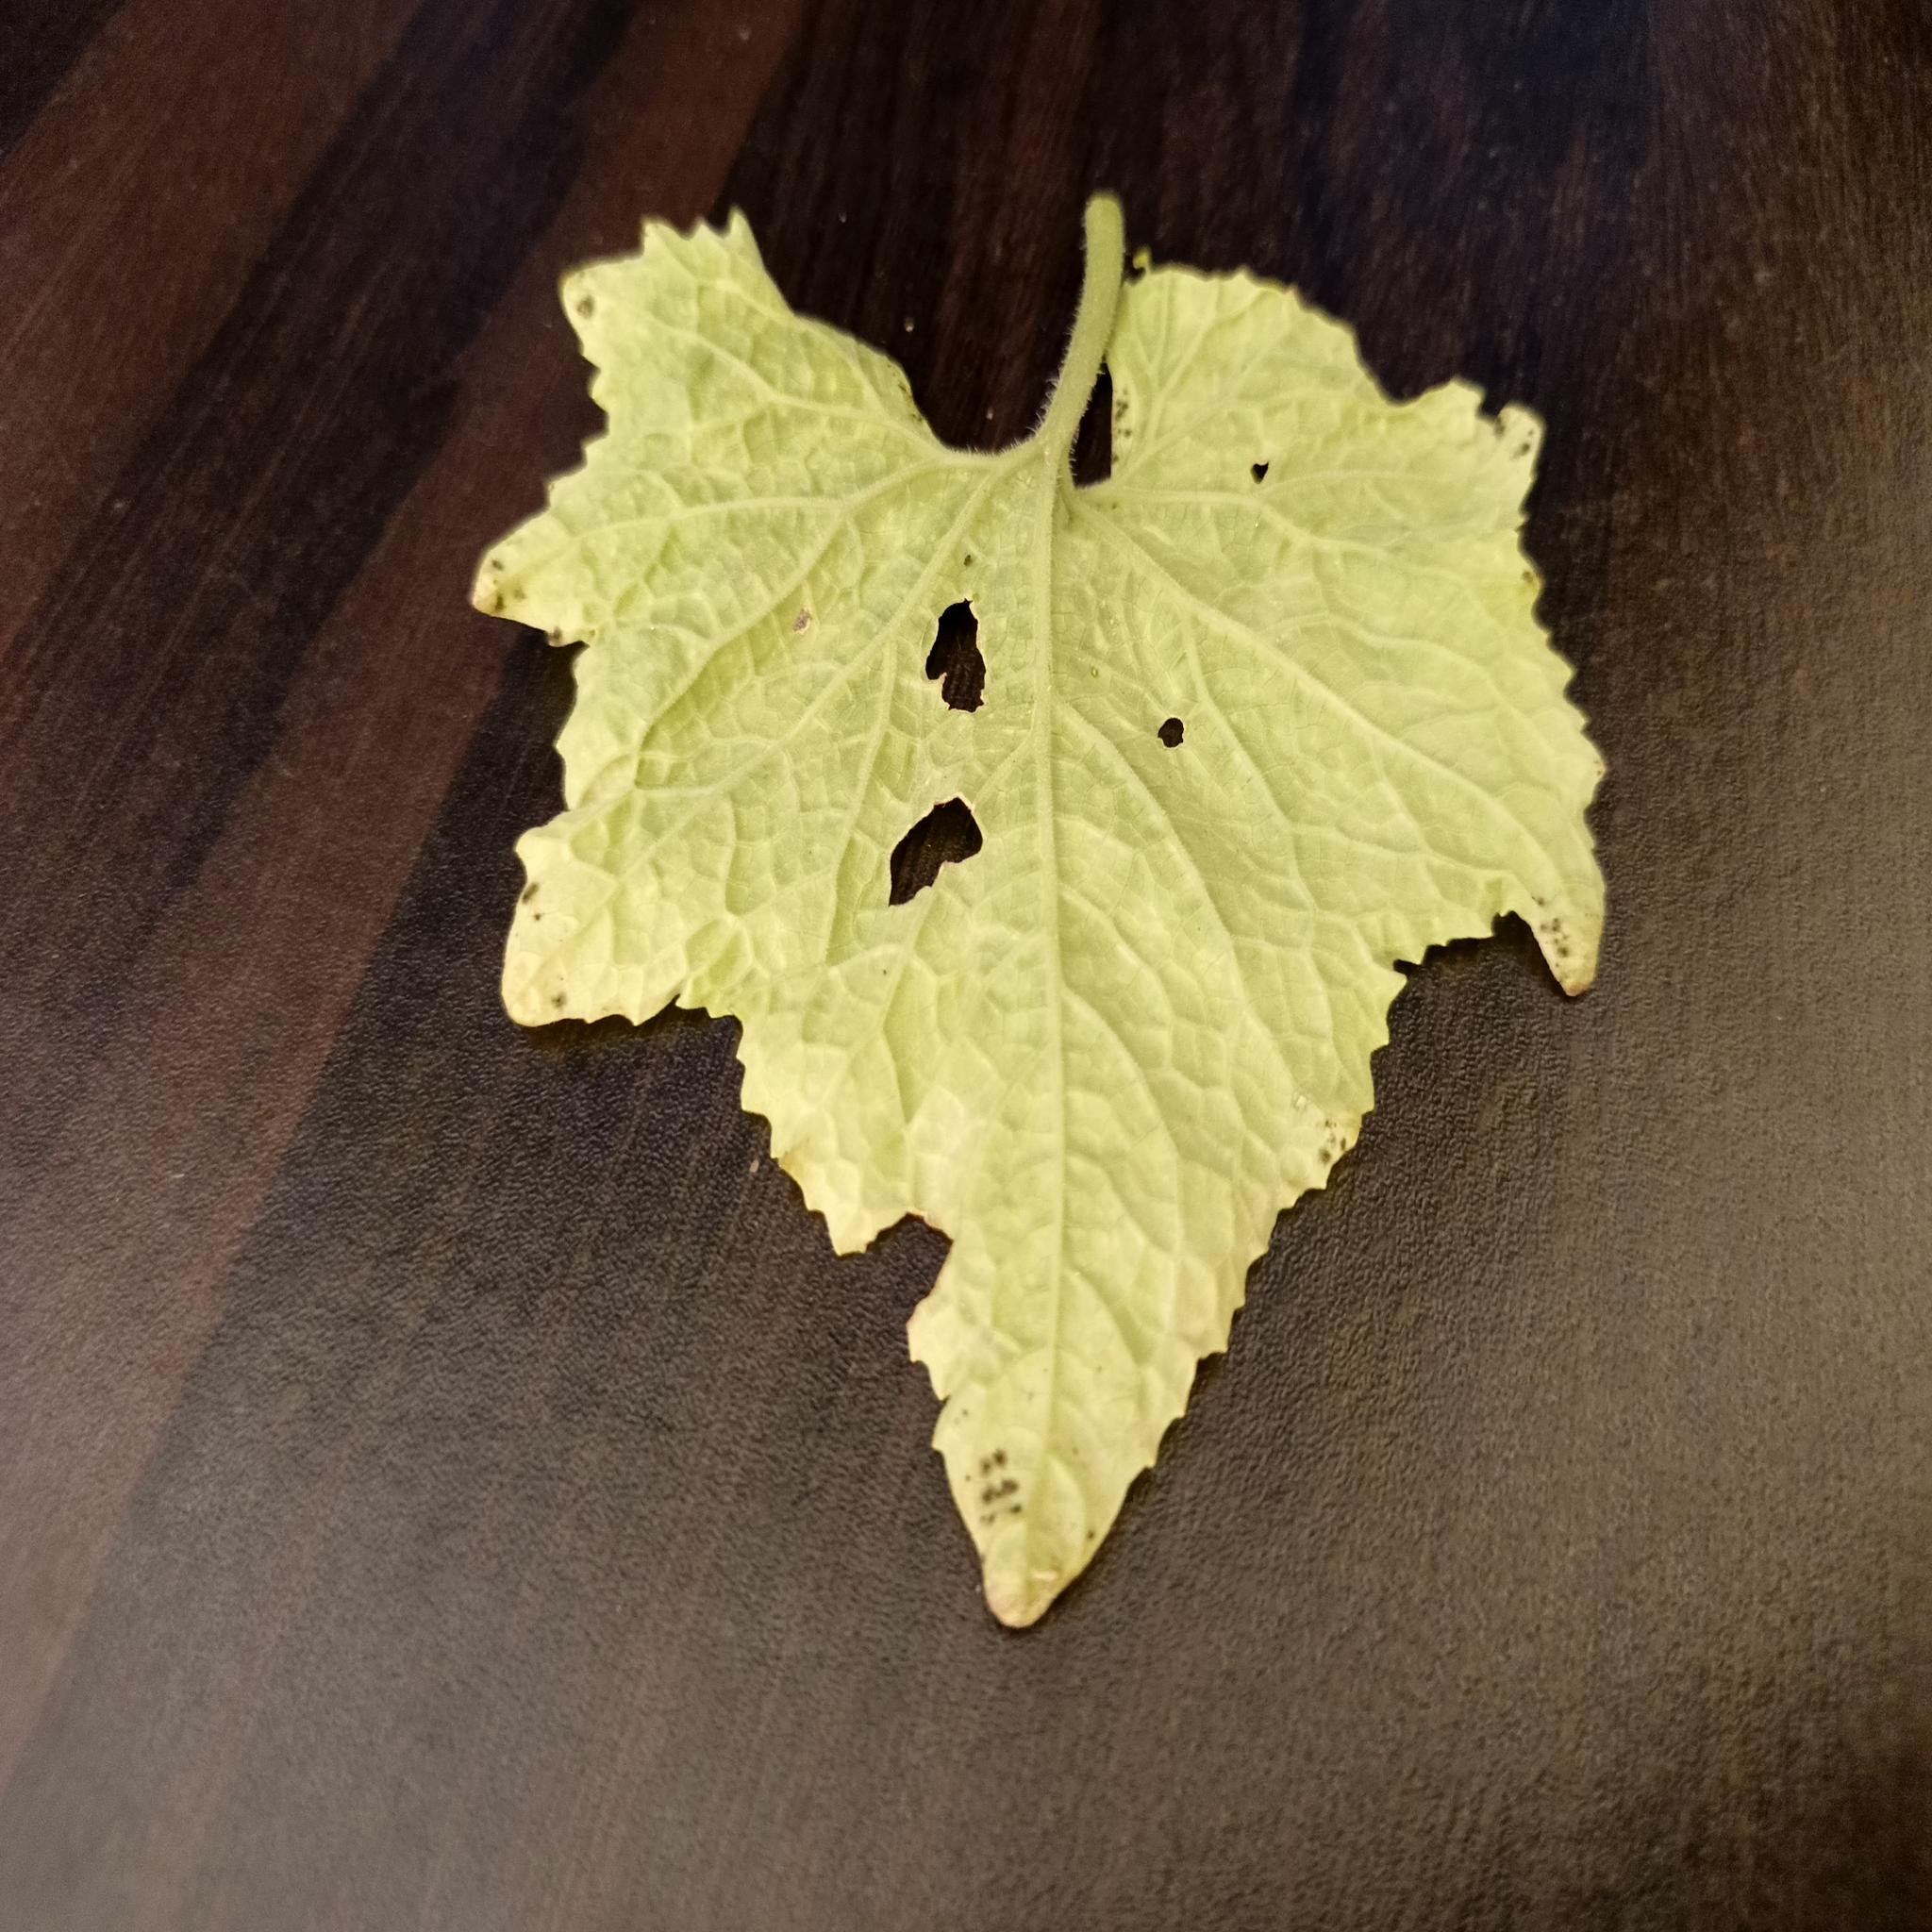
Label: Downy mildew